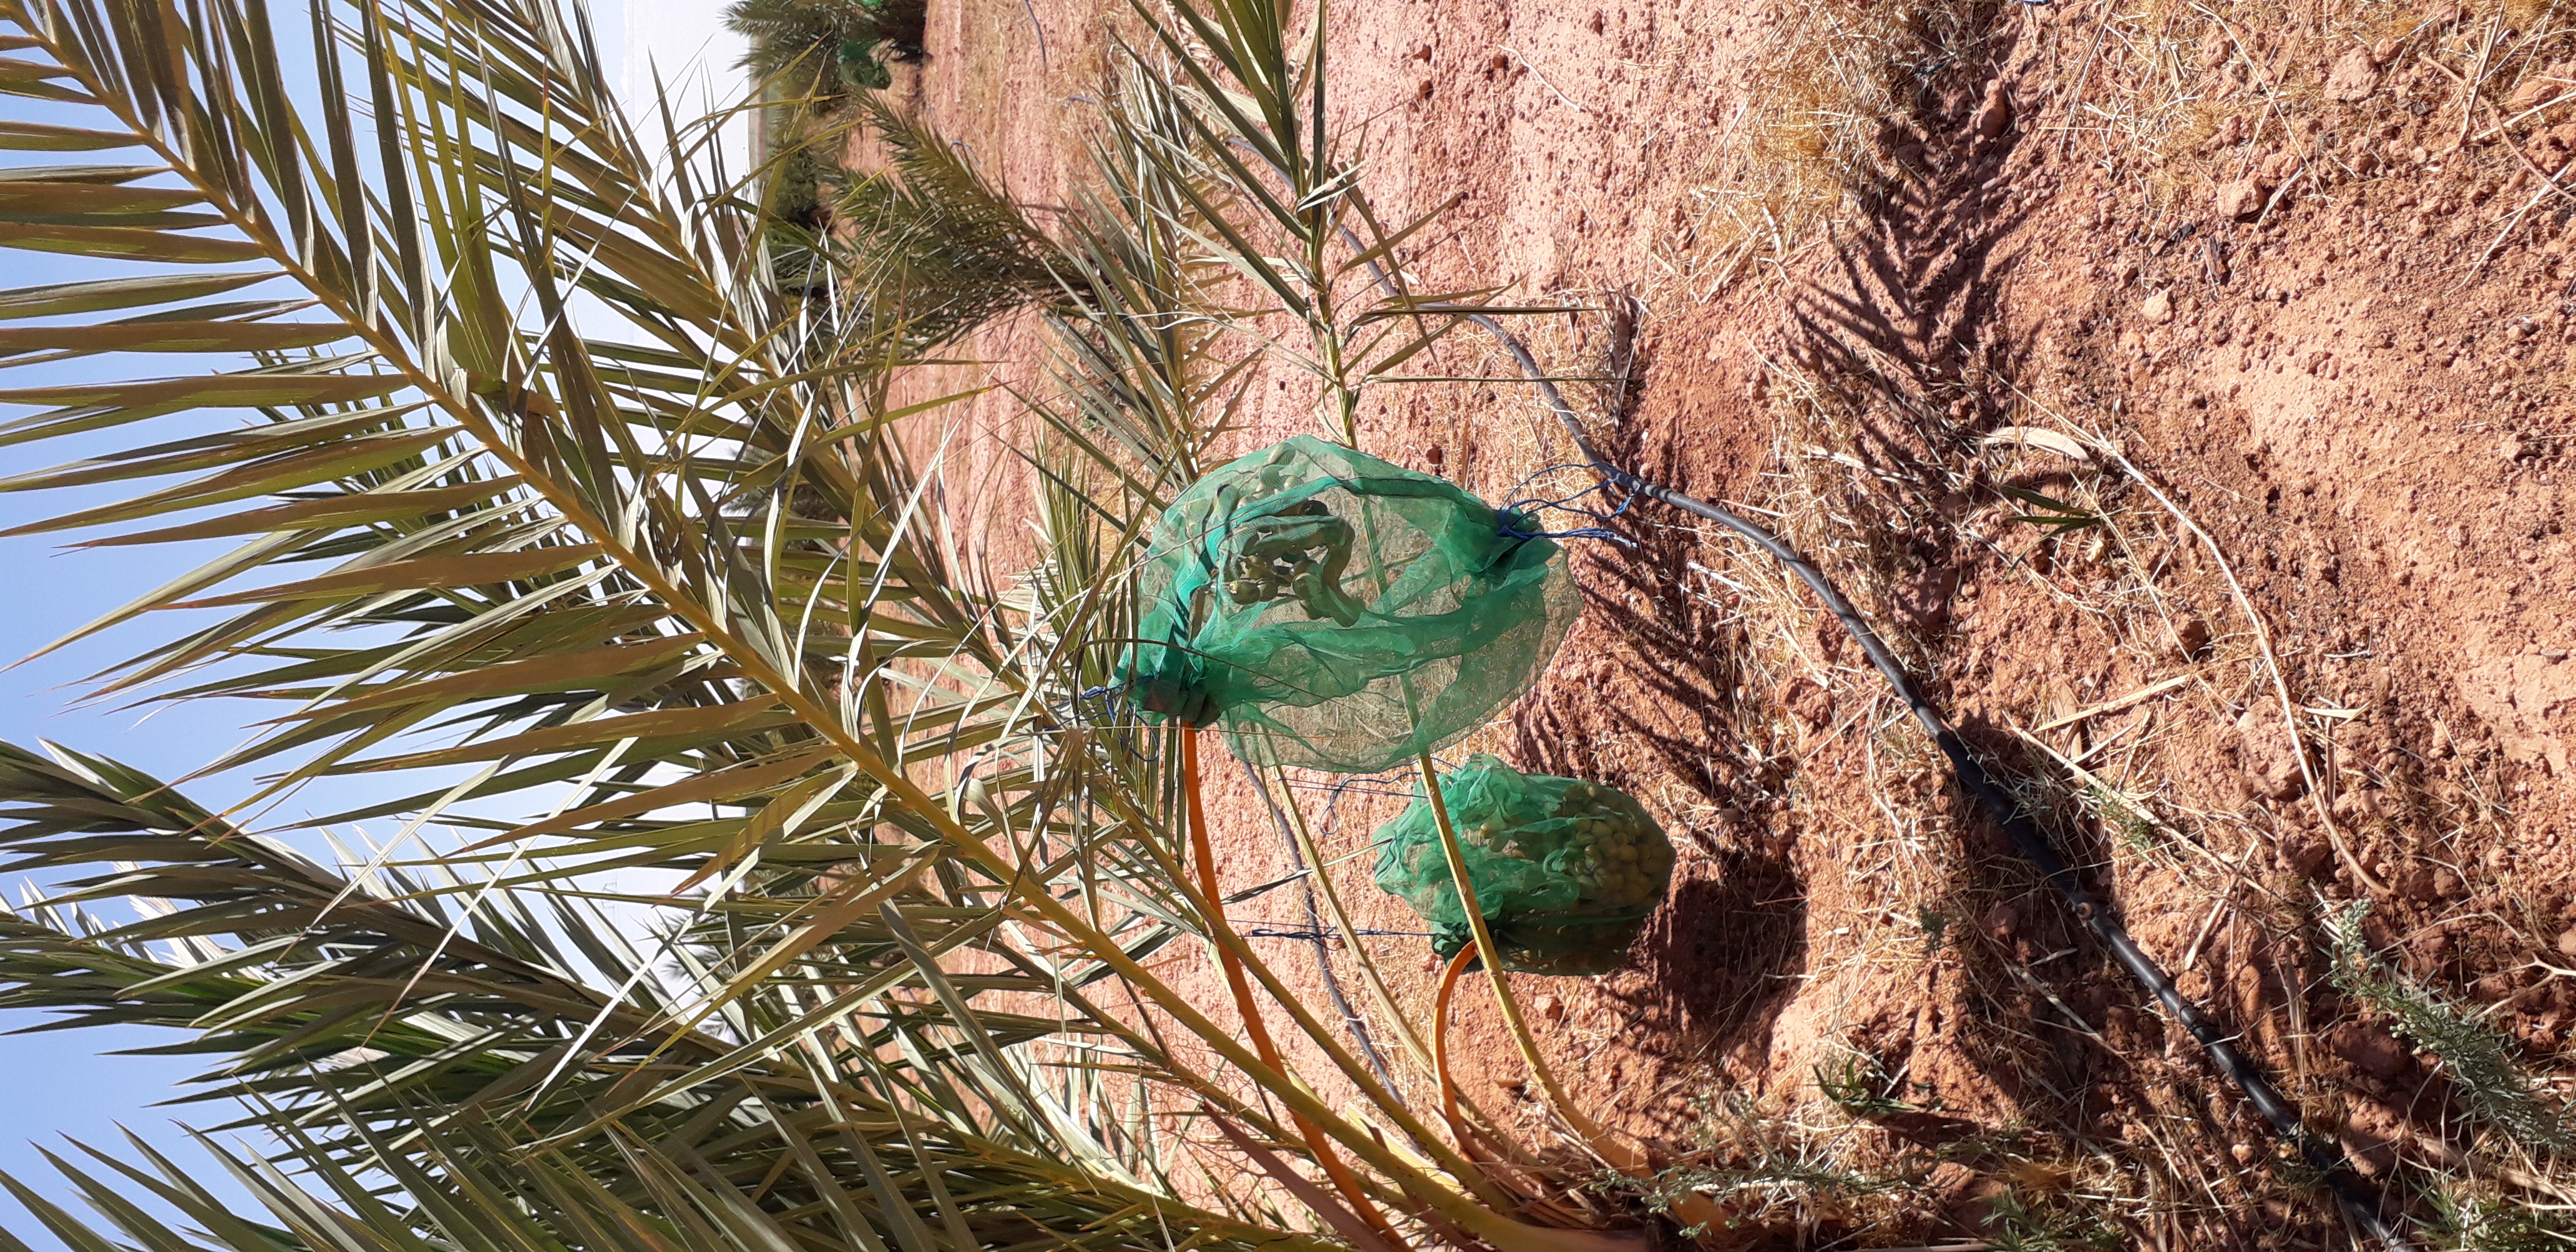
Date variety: Boufagous